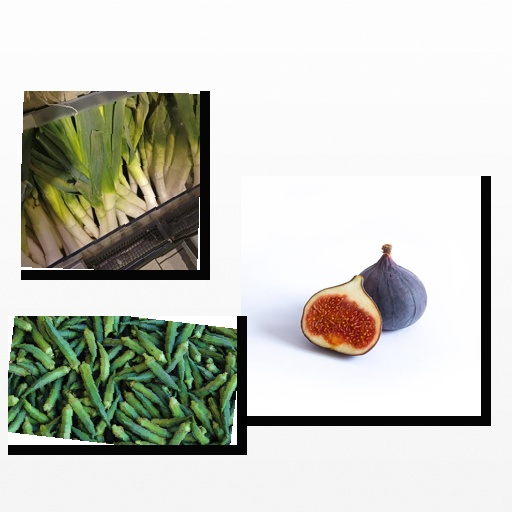
Food items: fig, leek, okra